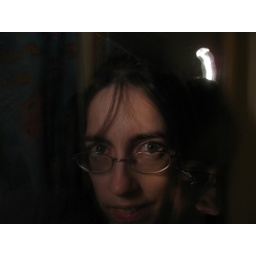
Using a long exposure and a flashlight while standing in front of the bathroom mirror.